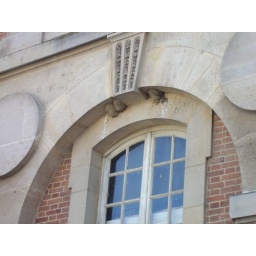
Just as we were leaving, I noticed these bird nests in the window casement.